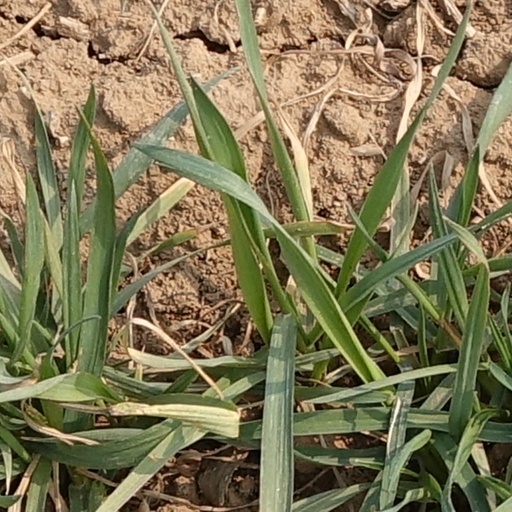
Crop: wheat